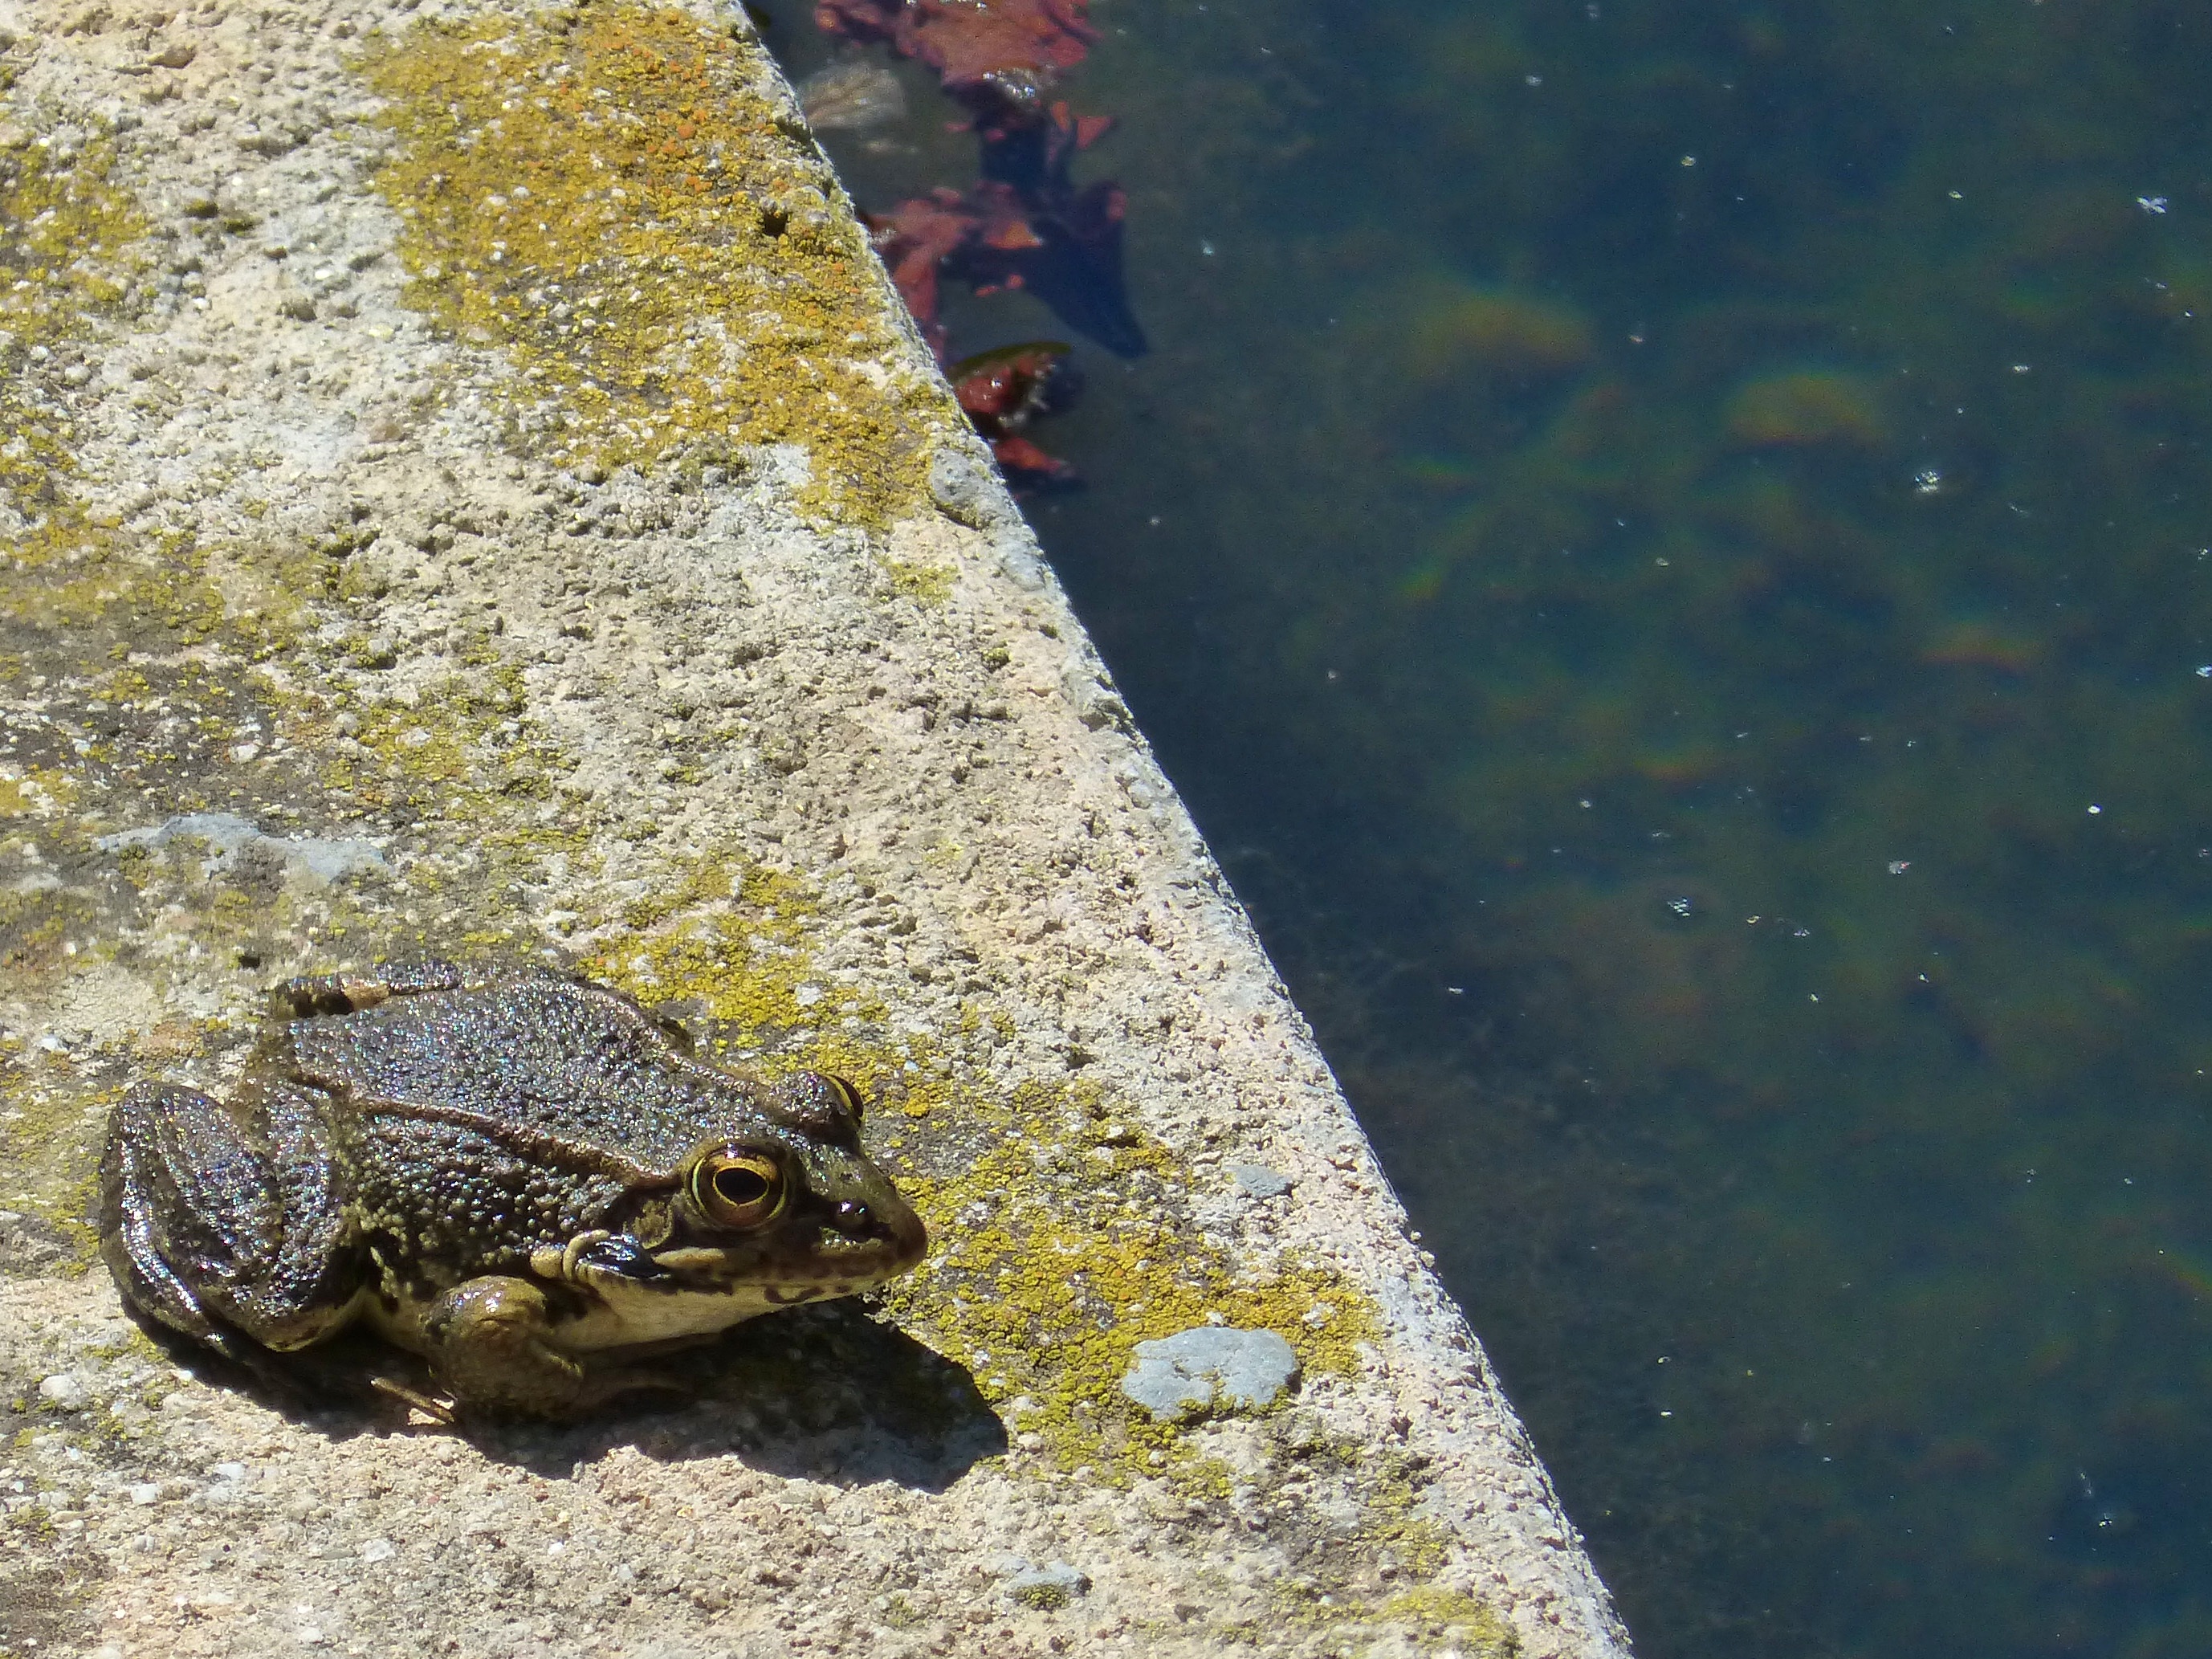
water, wildlife, biology, frog, amphibian, fauna, vertebrate, raft, batrachian, marine biology